EM algorithm and GMM model

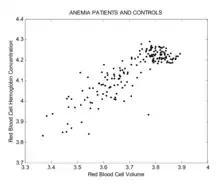
GMM without labels

Being formula_5 a latent variable (i.e. not observed), with unlabeled scenario, the Expectation Maximization Algorithm is needed to estimate formula_5 as well as other parameters. Generally, this problem is set as a GMM since the data in each group is normally distributed.